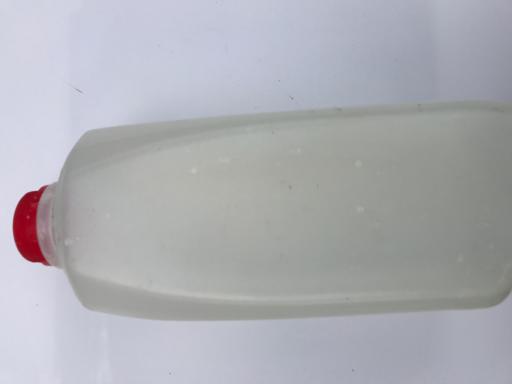
Waste category: plastic